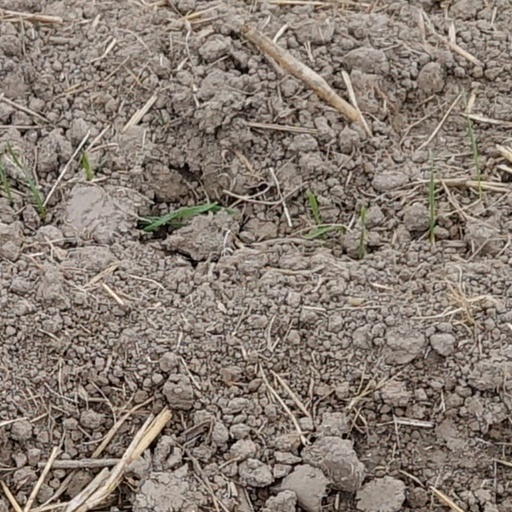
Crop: wheat